Manchester (Wythenshawe) Aerodrome

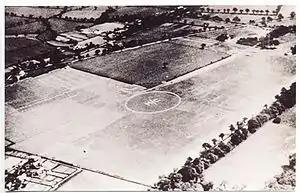
Wythenshawe Aerodrome in 1929 looking north-east. The small hangar is at top right. Wythenshawe Road slants down from centre right. 'M/C' in the middle of the airfield indicates 'Manchester' to pilots. The lane going across the top right corner is now Rackhouse Road.

Manchester (Wythenshawe) Aerodrome was the first airfield built to serve Manchester, England. It is now occupied by Rack House Primary School.